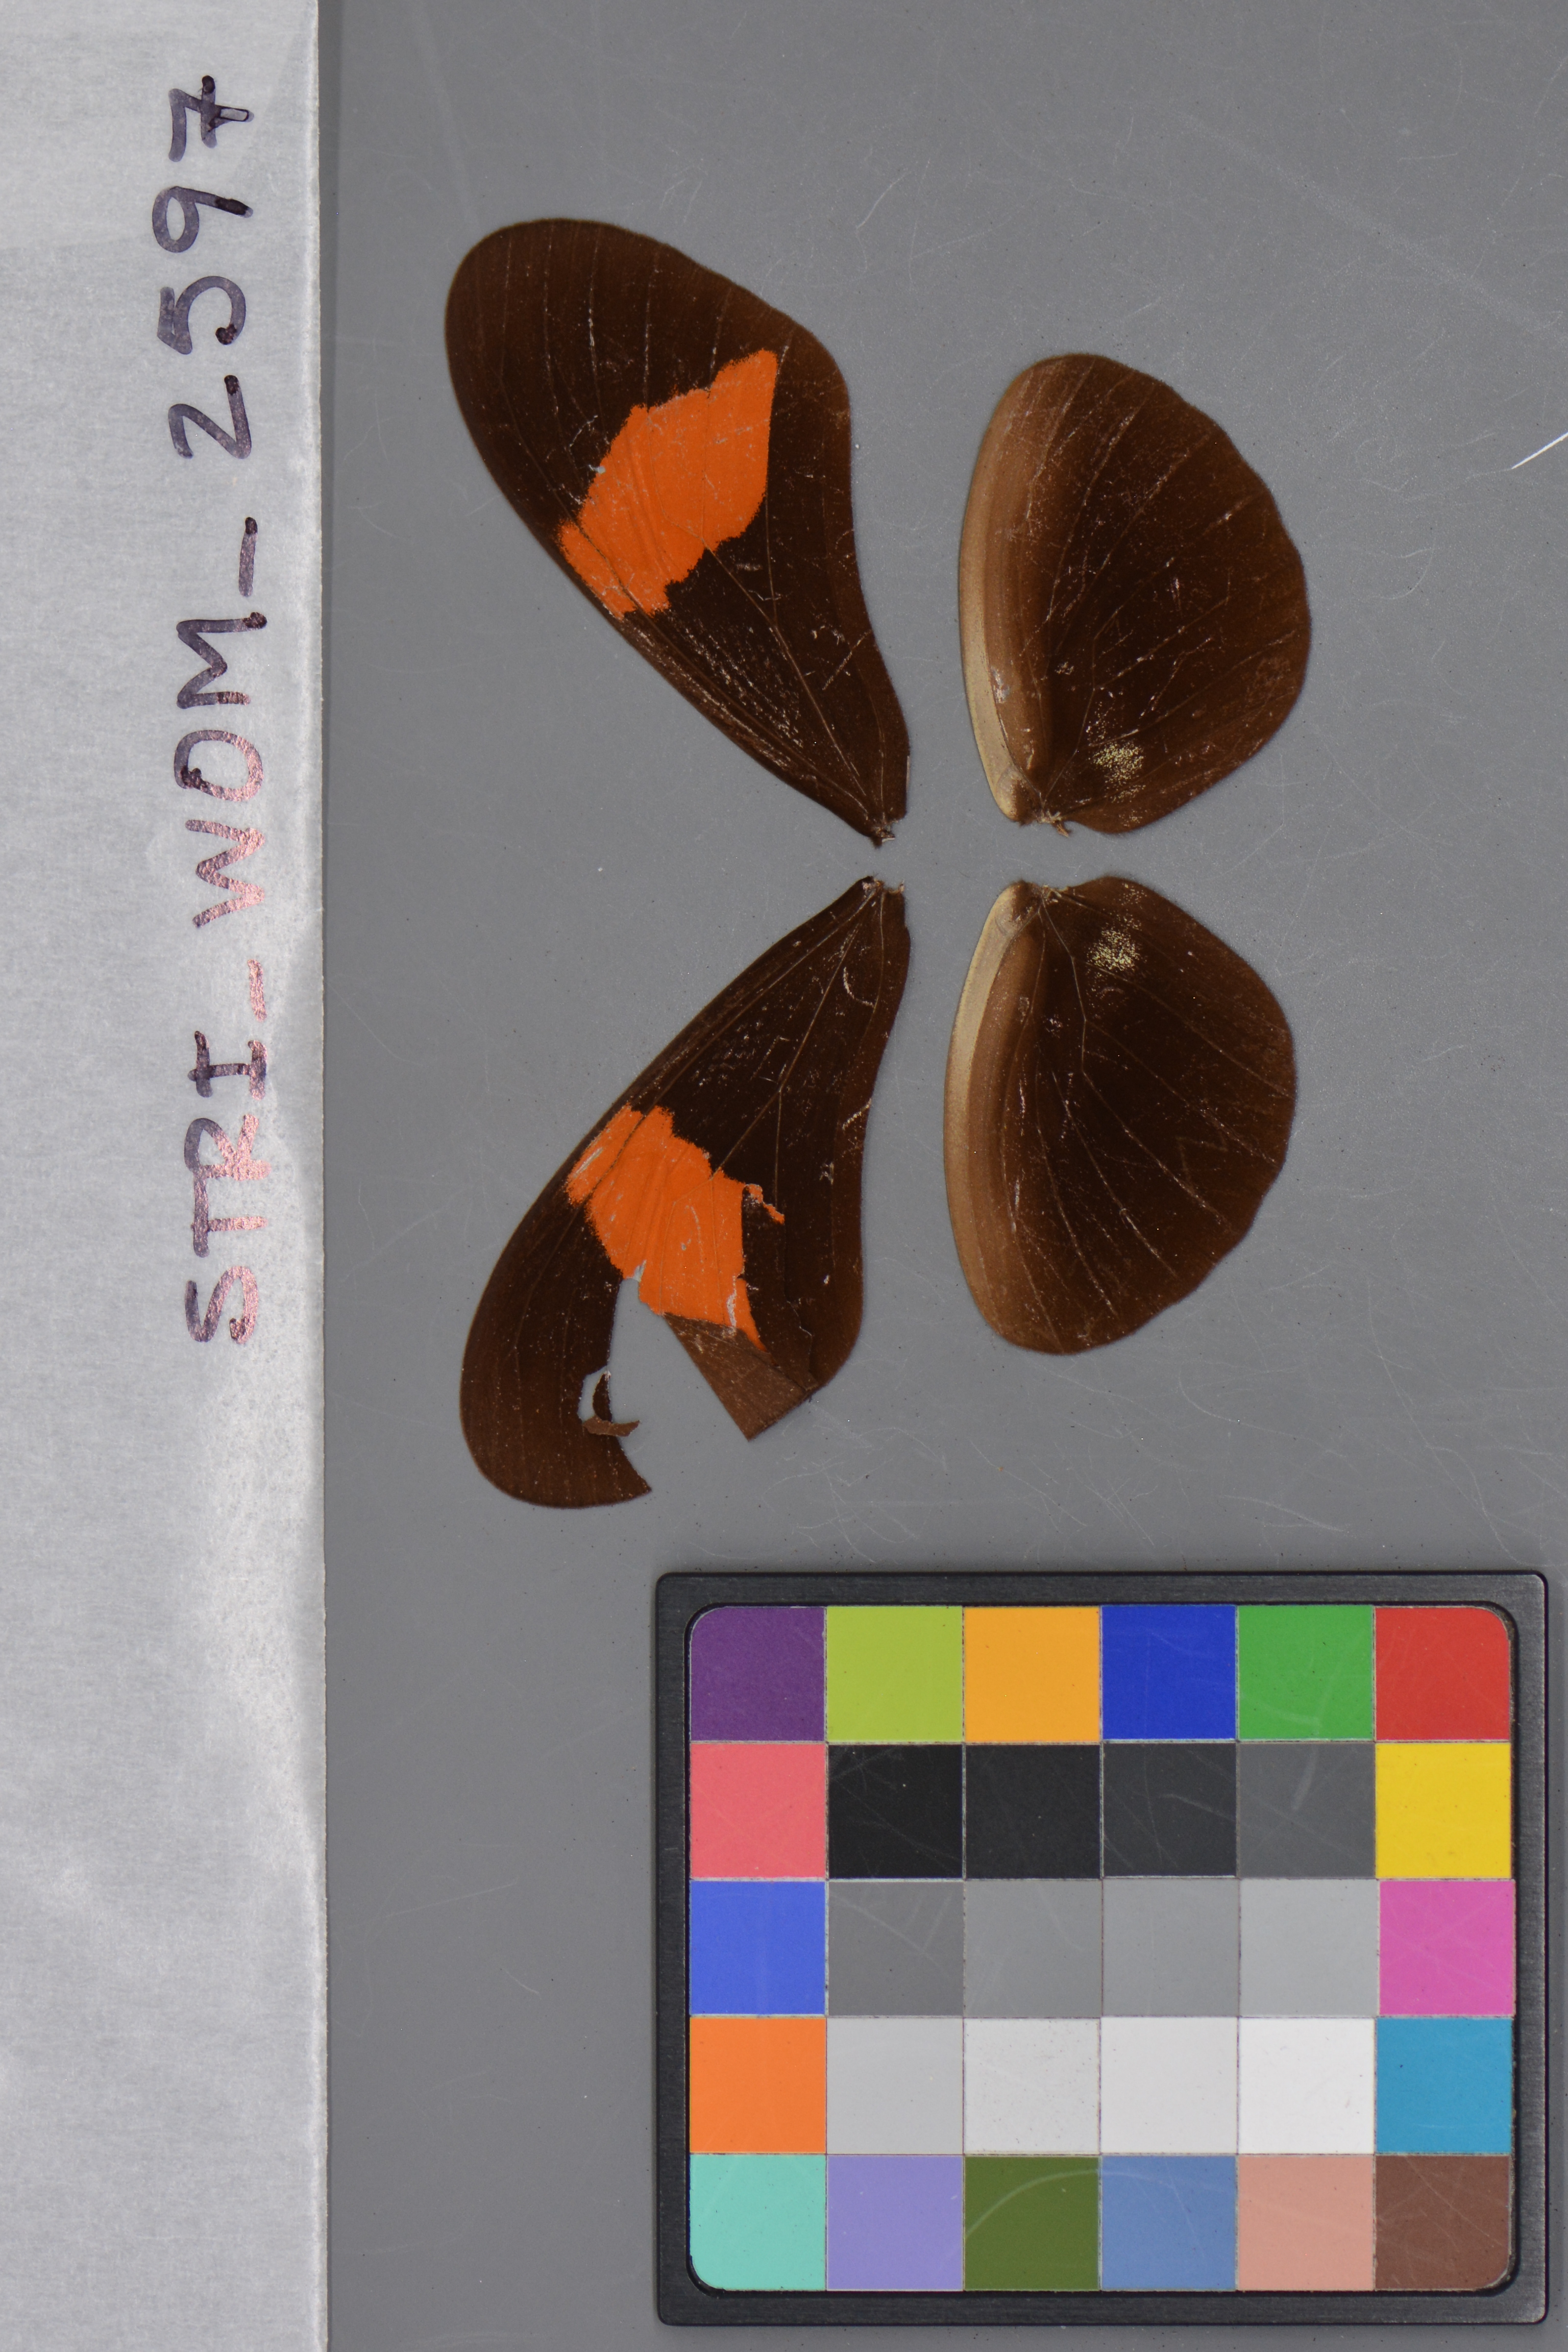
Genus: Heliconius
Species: erato
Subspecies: hybrid
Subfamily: Heliconiinae
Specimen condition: damaged
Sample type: Wild
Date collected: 10-Dec-99